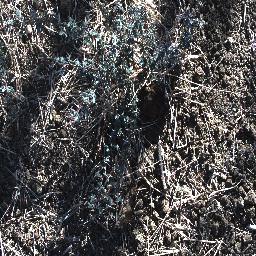
Label: prickly_acacia